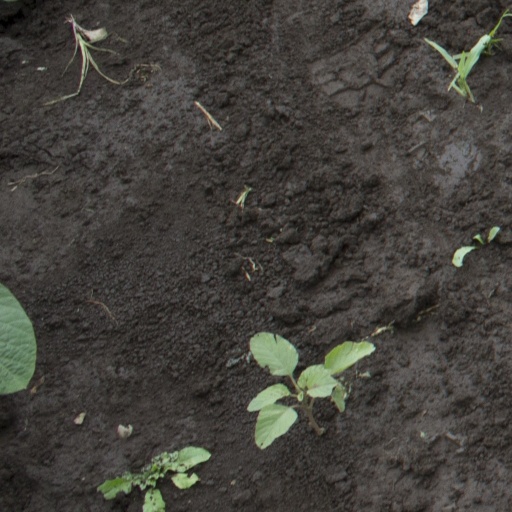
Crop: soybean